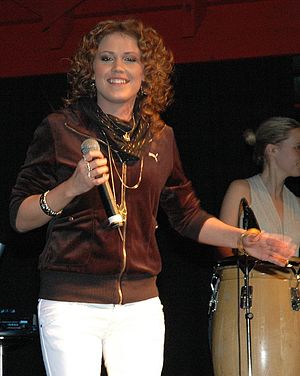
Anna David
Anna David live 2007
Anna David er en dansk pop- og R'n'B-sangerinde.